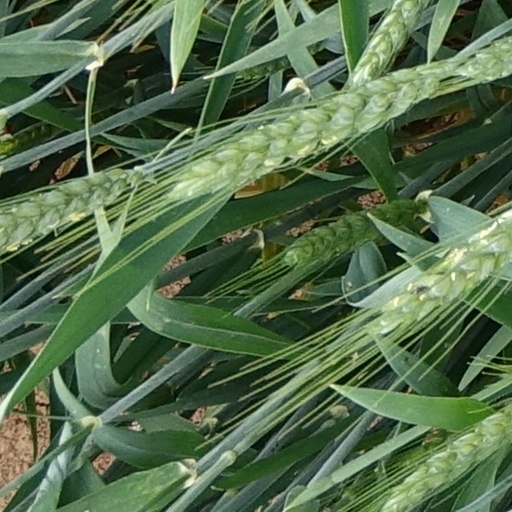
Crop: wheat